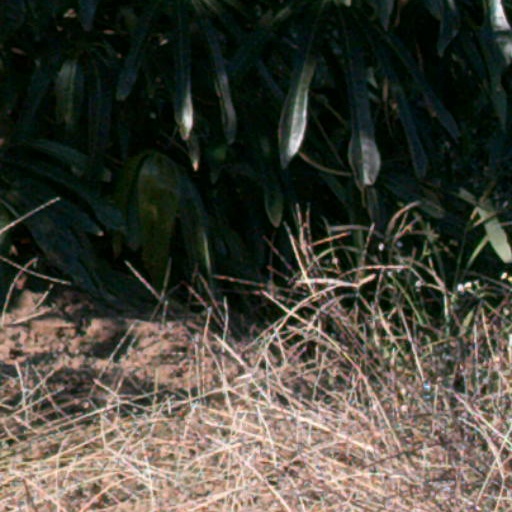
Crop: cassava